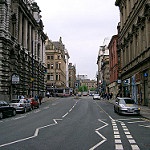
Label: street